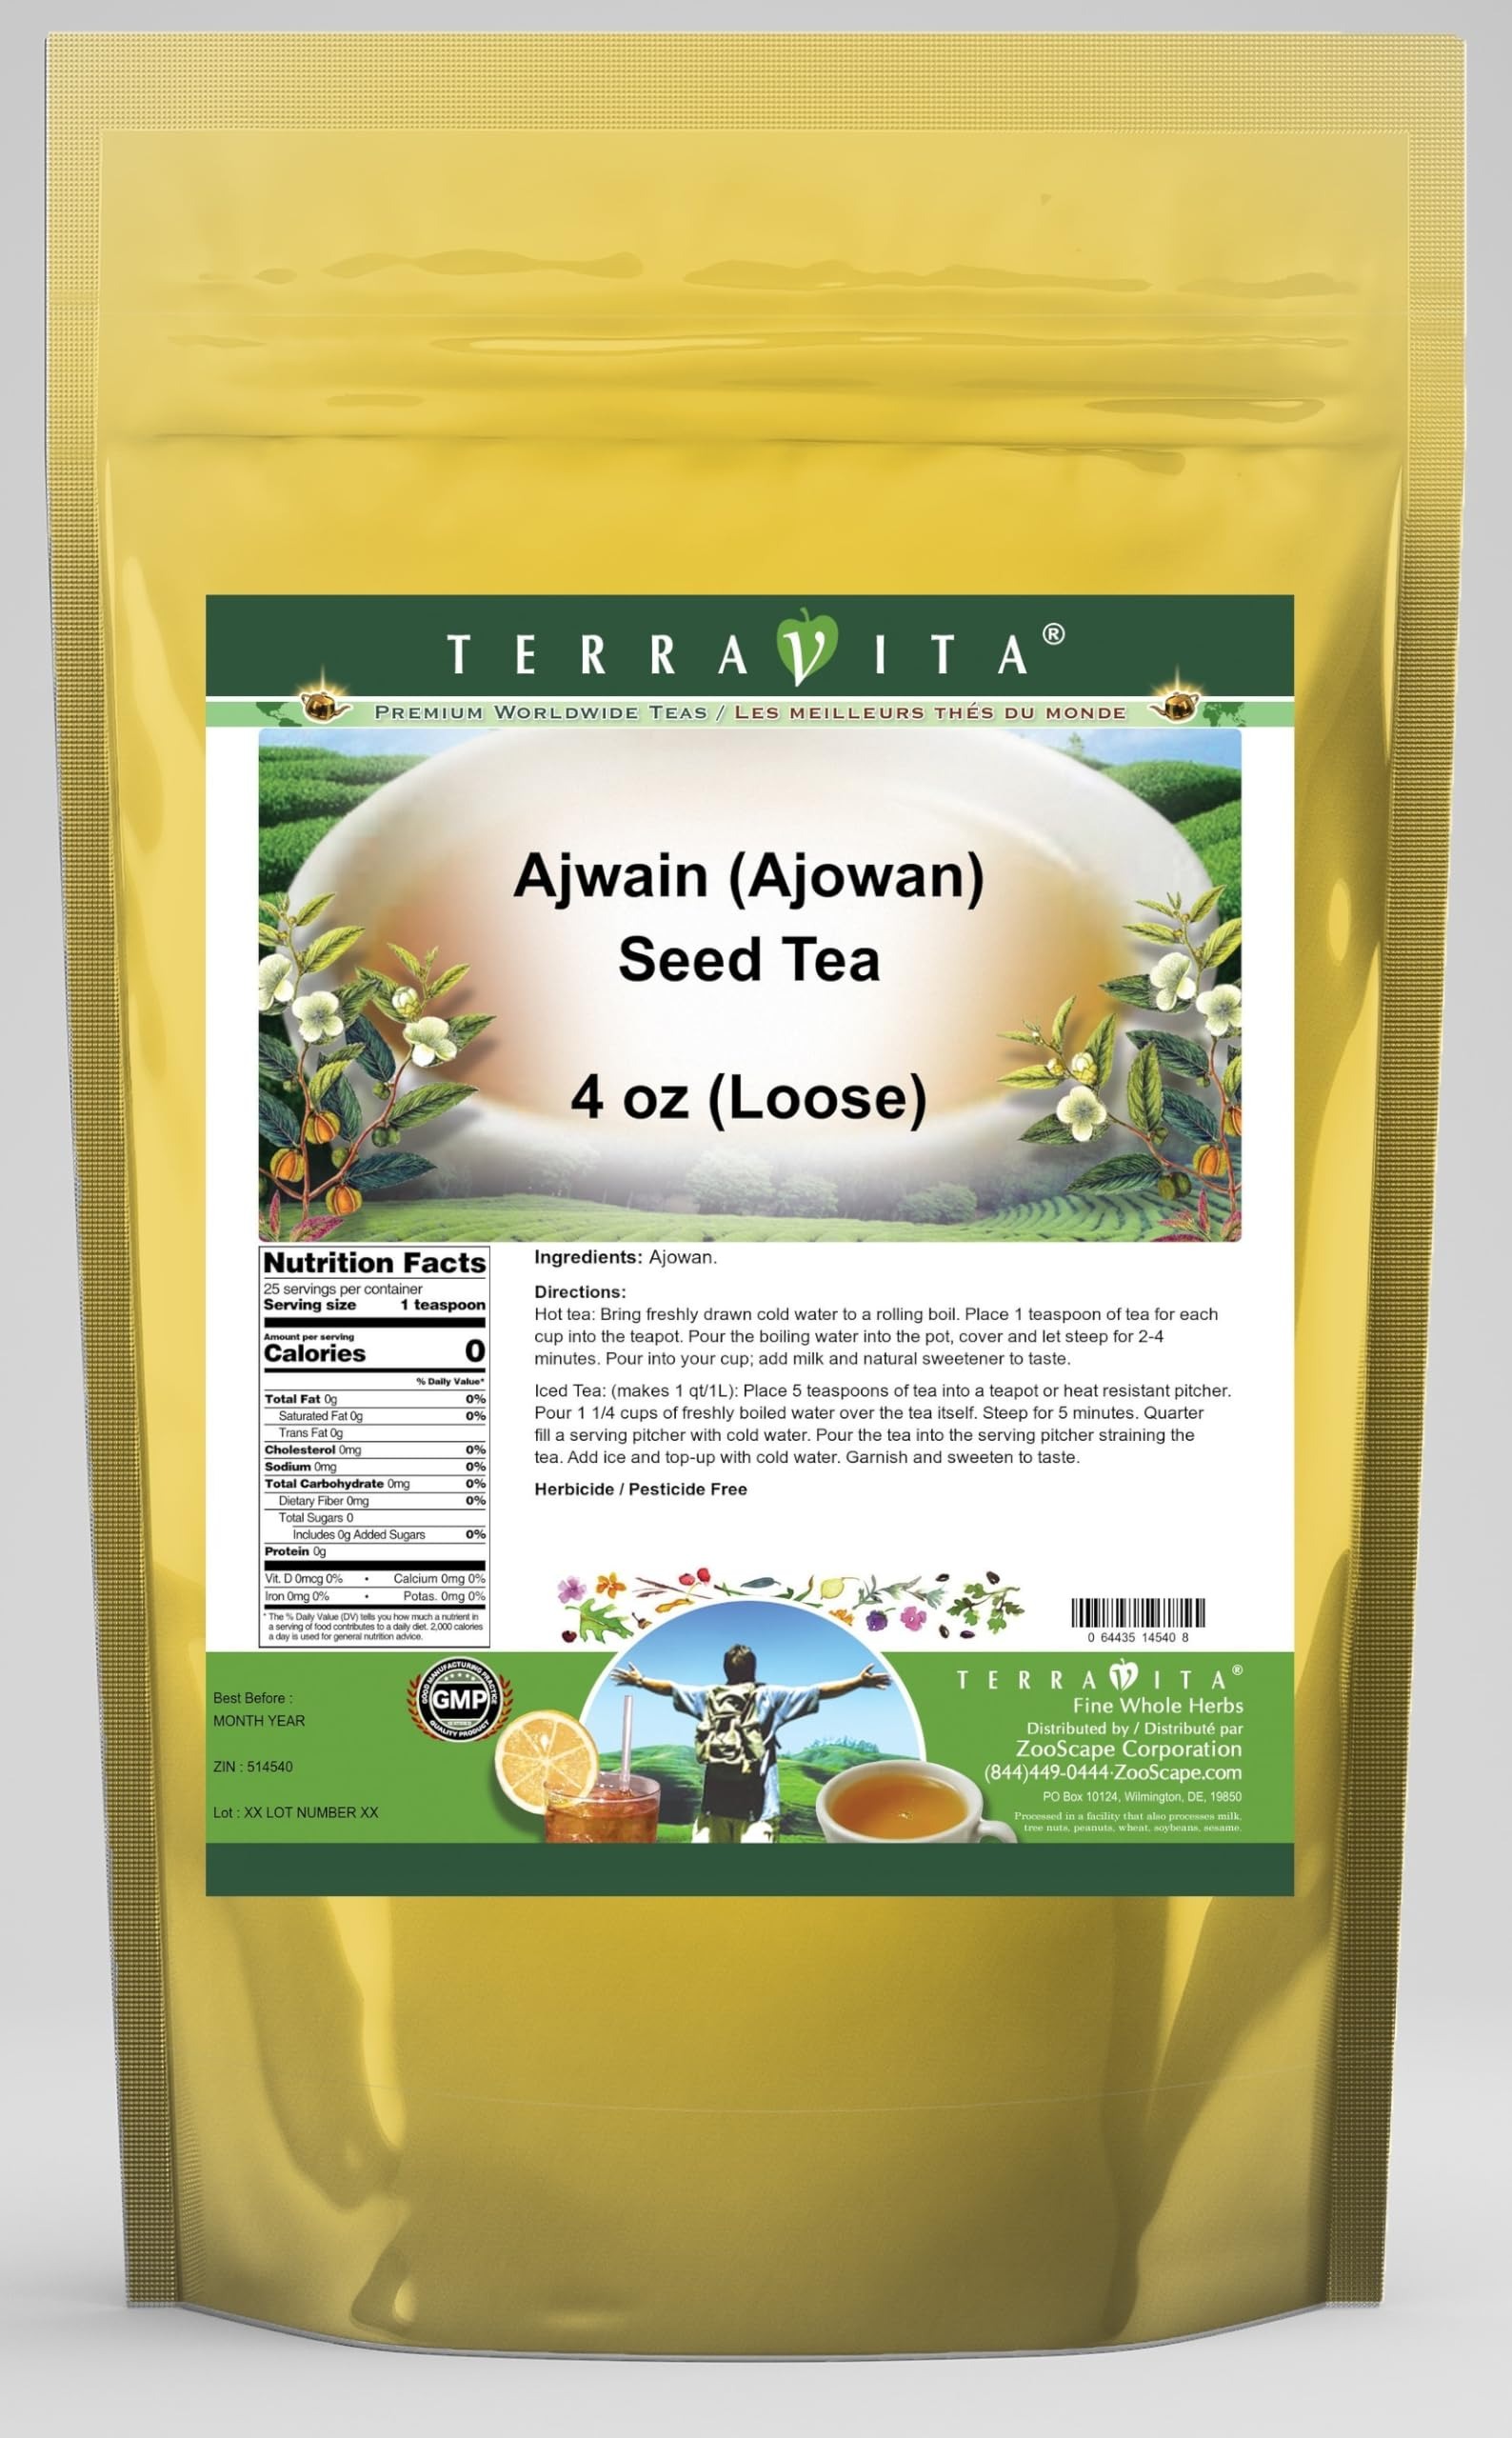
Item Name: Ajwain (Ajowan) Seed Tea (Loose) (4 oz, ZIN: 514540) - 2 Pack
Bullet Point 1: Ajwain (Ajowan) Seed Tea (Loose) (4 oz, ZIN: 514540)
Bullet Point 2: No fillers.
Bullet Point 3: Manufacturer: TerraVita
Bullet Point 4: Size: 4 oz
Bullet Point 5: Loose Leaf Herbal Tea - Packed in a convenient upright pouch!
Product Description: Ajwain (Ajowan) Seed Tea (Loose) (4 oz, ZIN: 514540)<BR><BR>Packaged in the United States in a GMP certified facility (Good Manufacturing Practice).<BR><BR>No fillers.<BR><BR>Manufacturer: TerraVita<BR><BR>Size: 4 oz<BR><BR>Loose Leaf Herbal Tea - Packed in a convenient upright pouch!<BR><BR>Ingredients: Ajwain (Ajowan)
Value: 8.0
Unit: Ounce

Price: 31.55